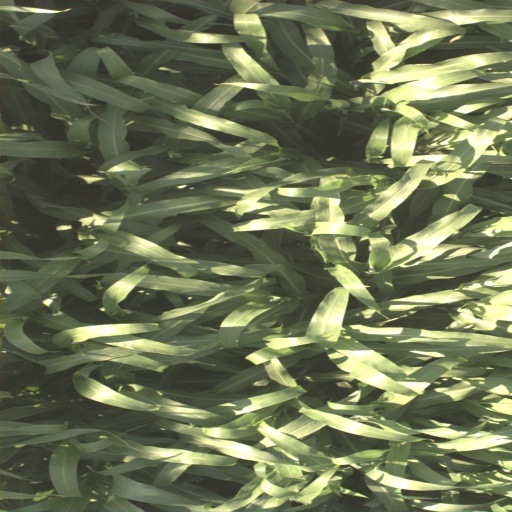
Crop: sorghum